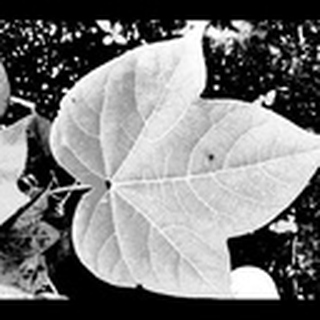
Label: healthy_cotton